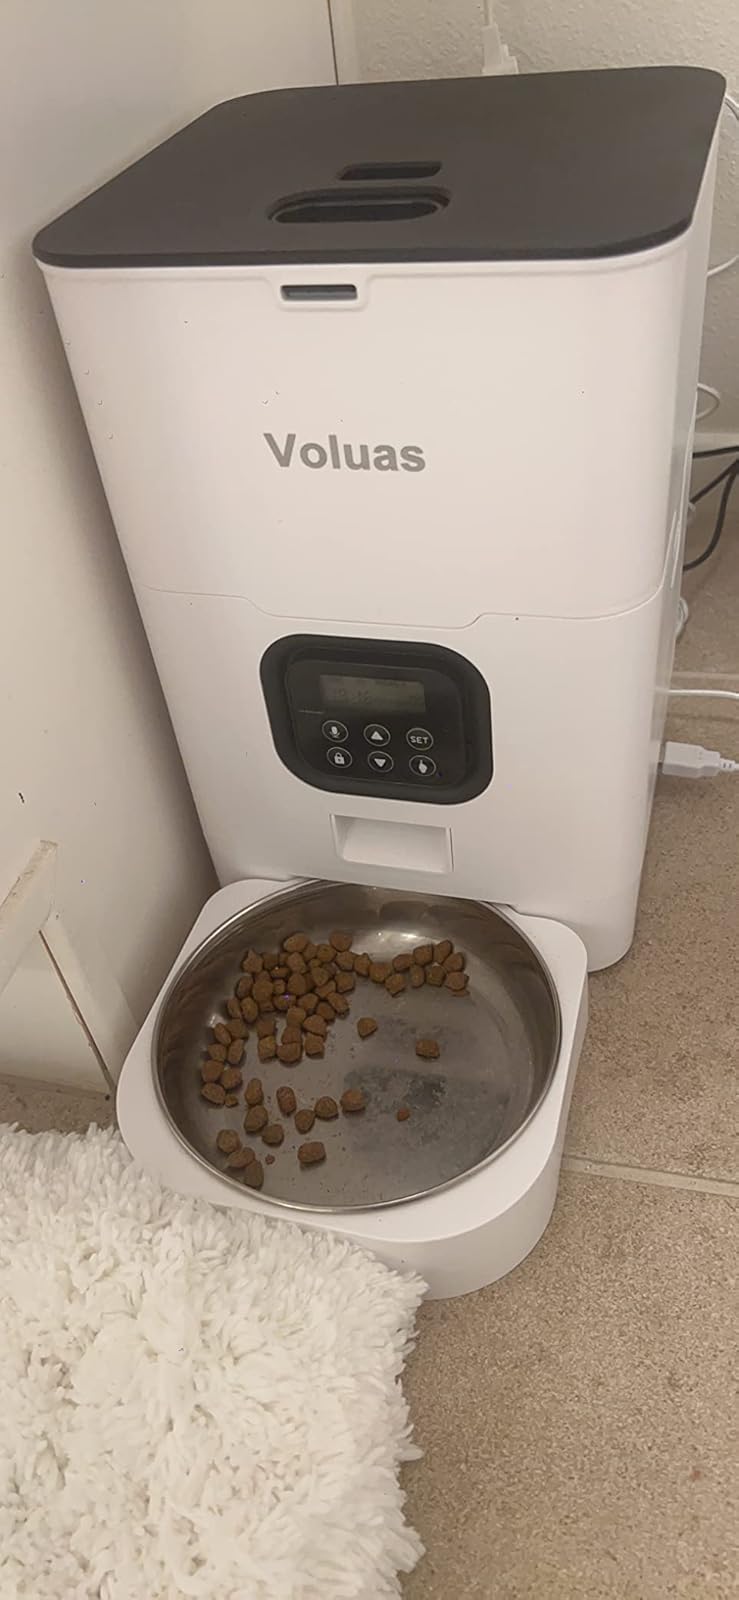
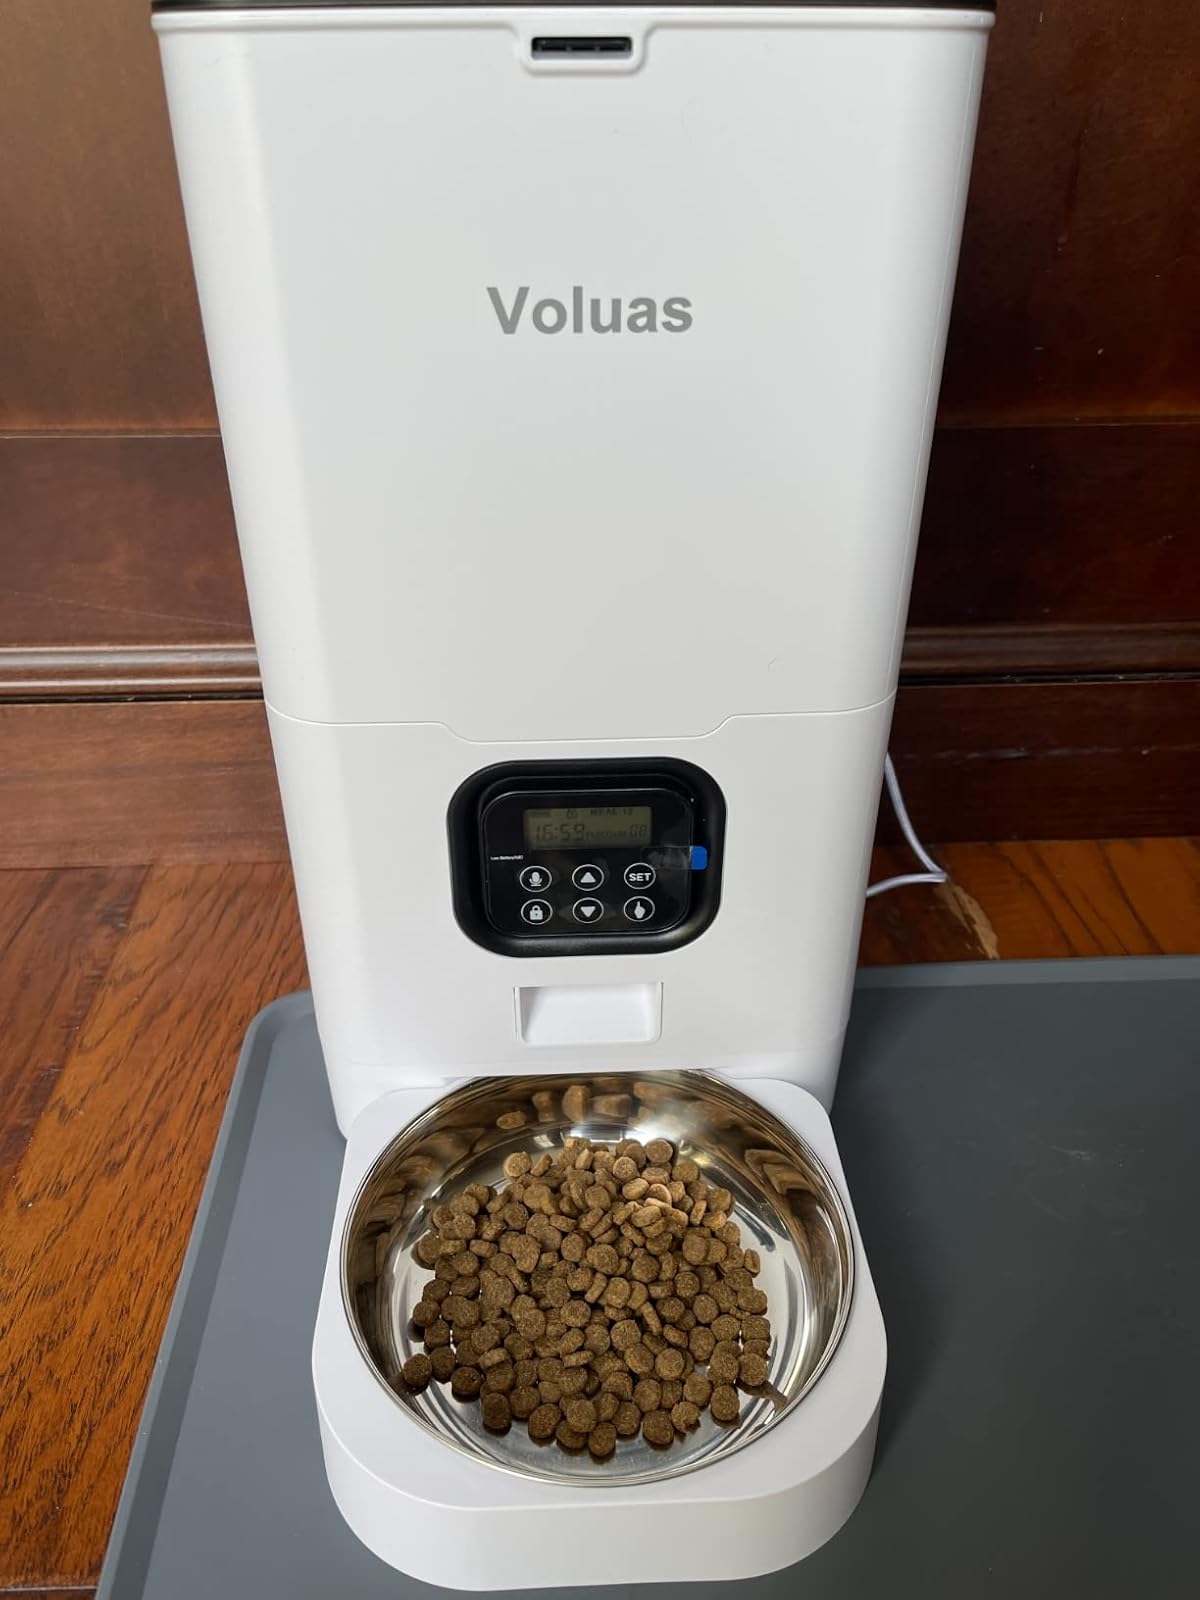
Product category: items_feeder
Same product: yes